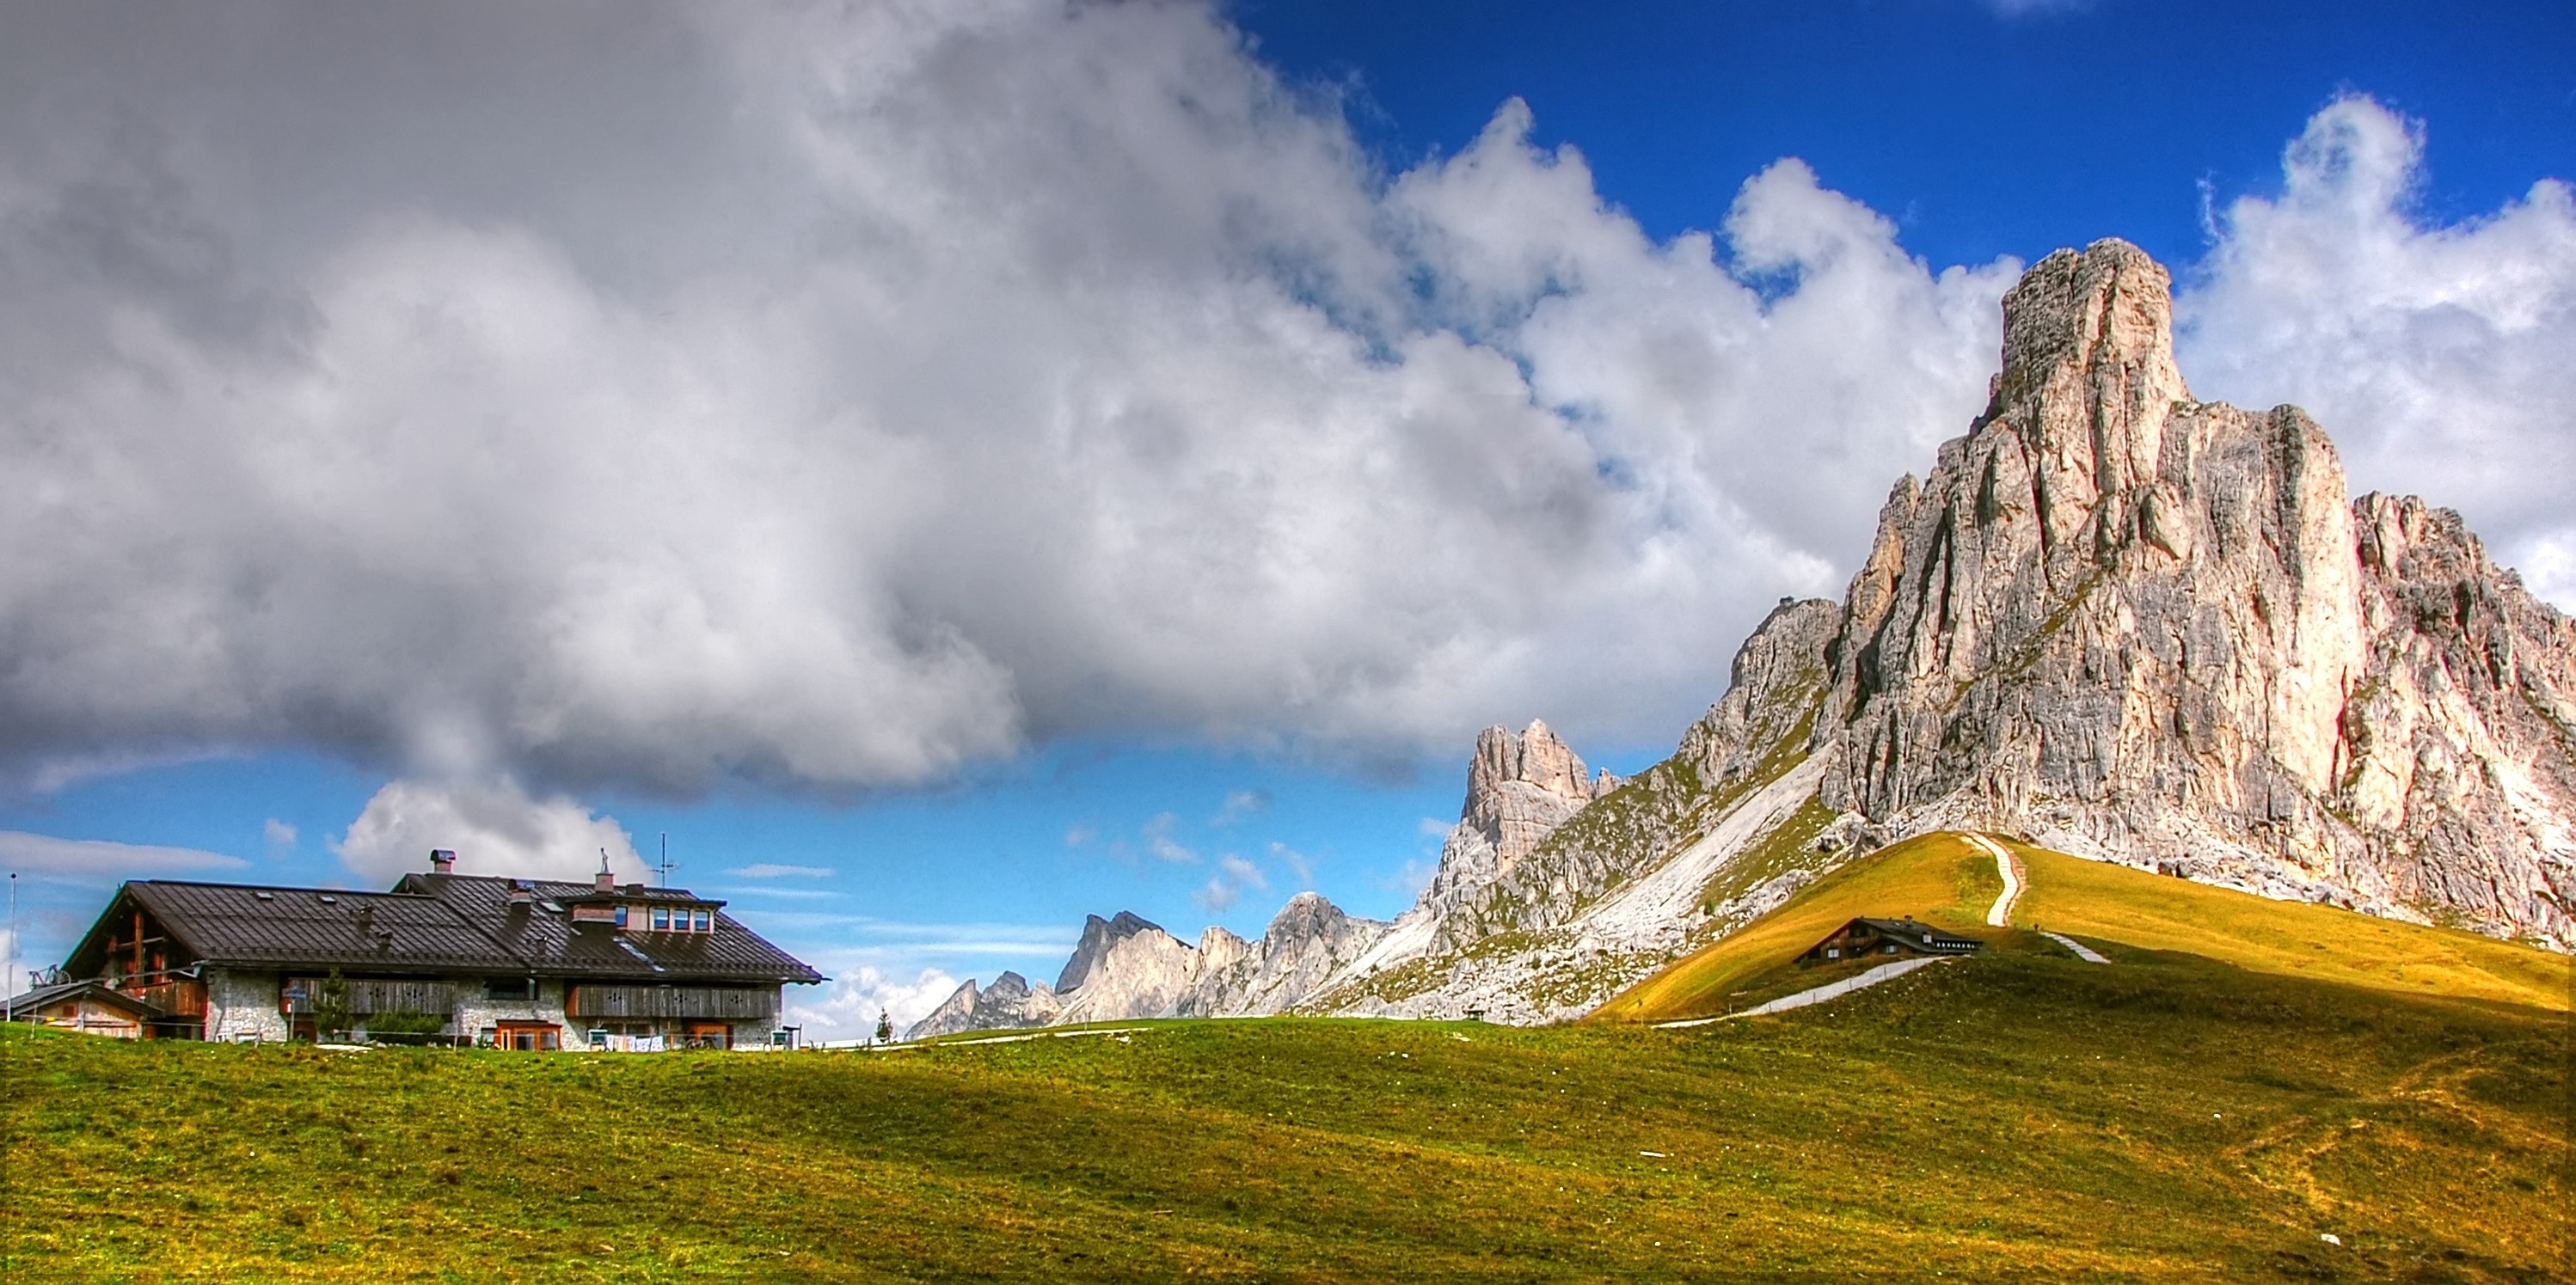
landscape, nature, rock, mountain, cloud, sky, sun, sunlight, hill, valley, mountain range, summer, hut, cliff, holiday, italy, alpine, blue, tourism, terrain, mountains, alps, vision, plateau, alm, dolomites, rural area, landform, mountain pass, mountainous landforms, passo giau